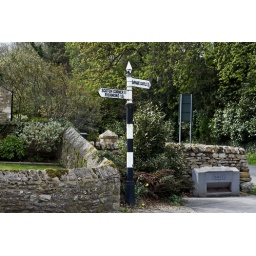
A road sign in the village of Whorlton